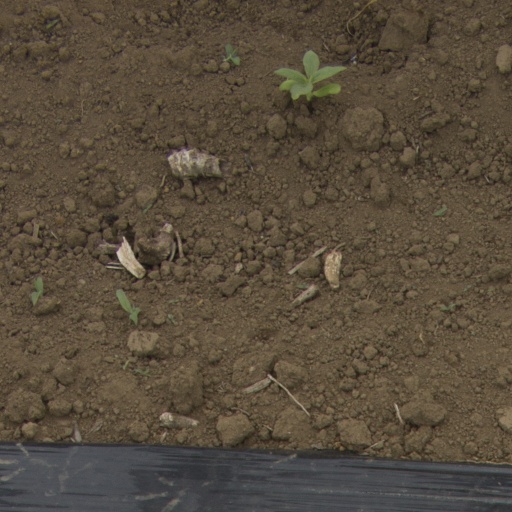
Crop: Jerusalem artichoke